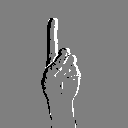
ASL letter: d